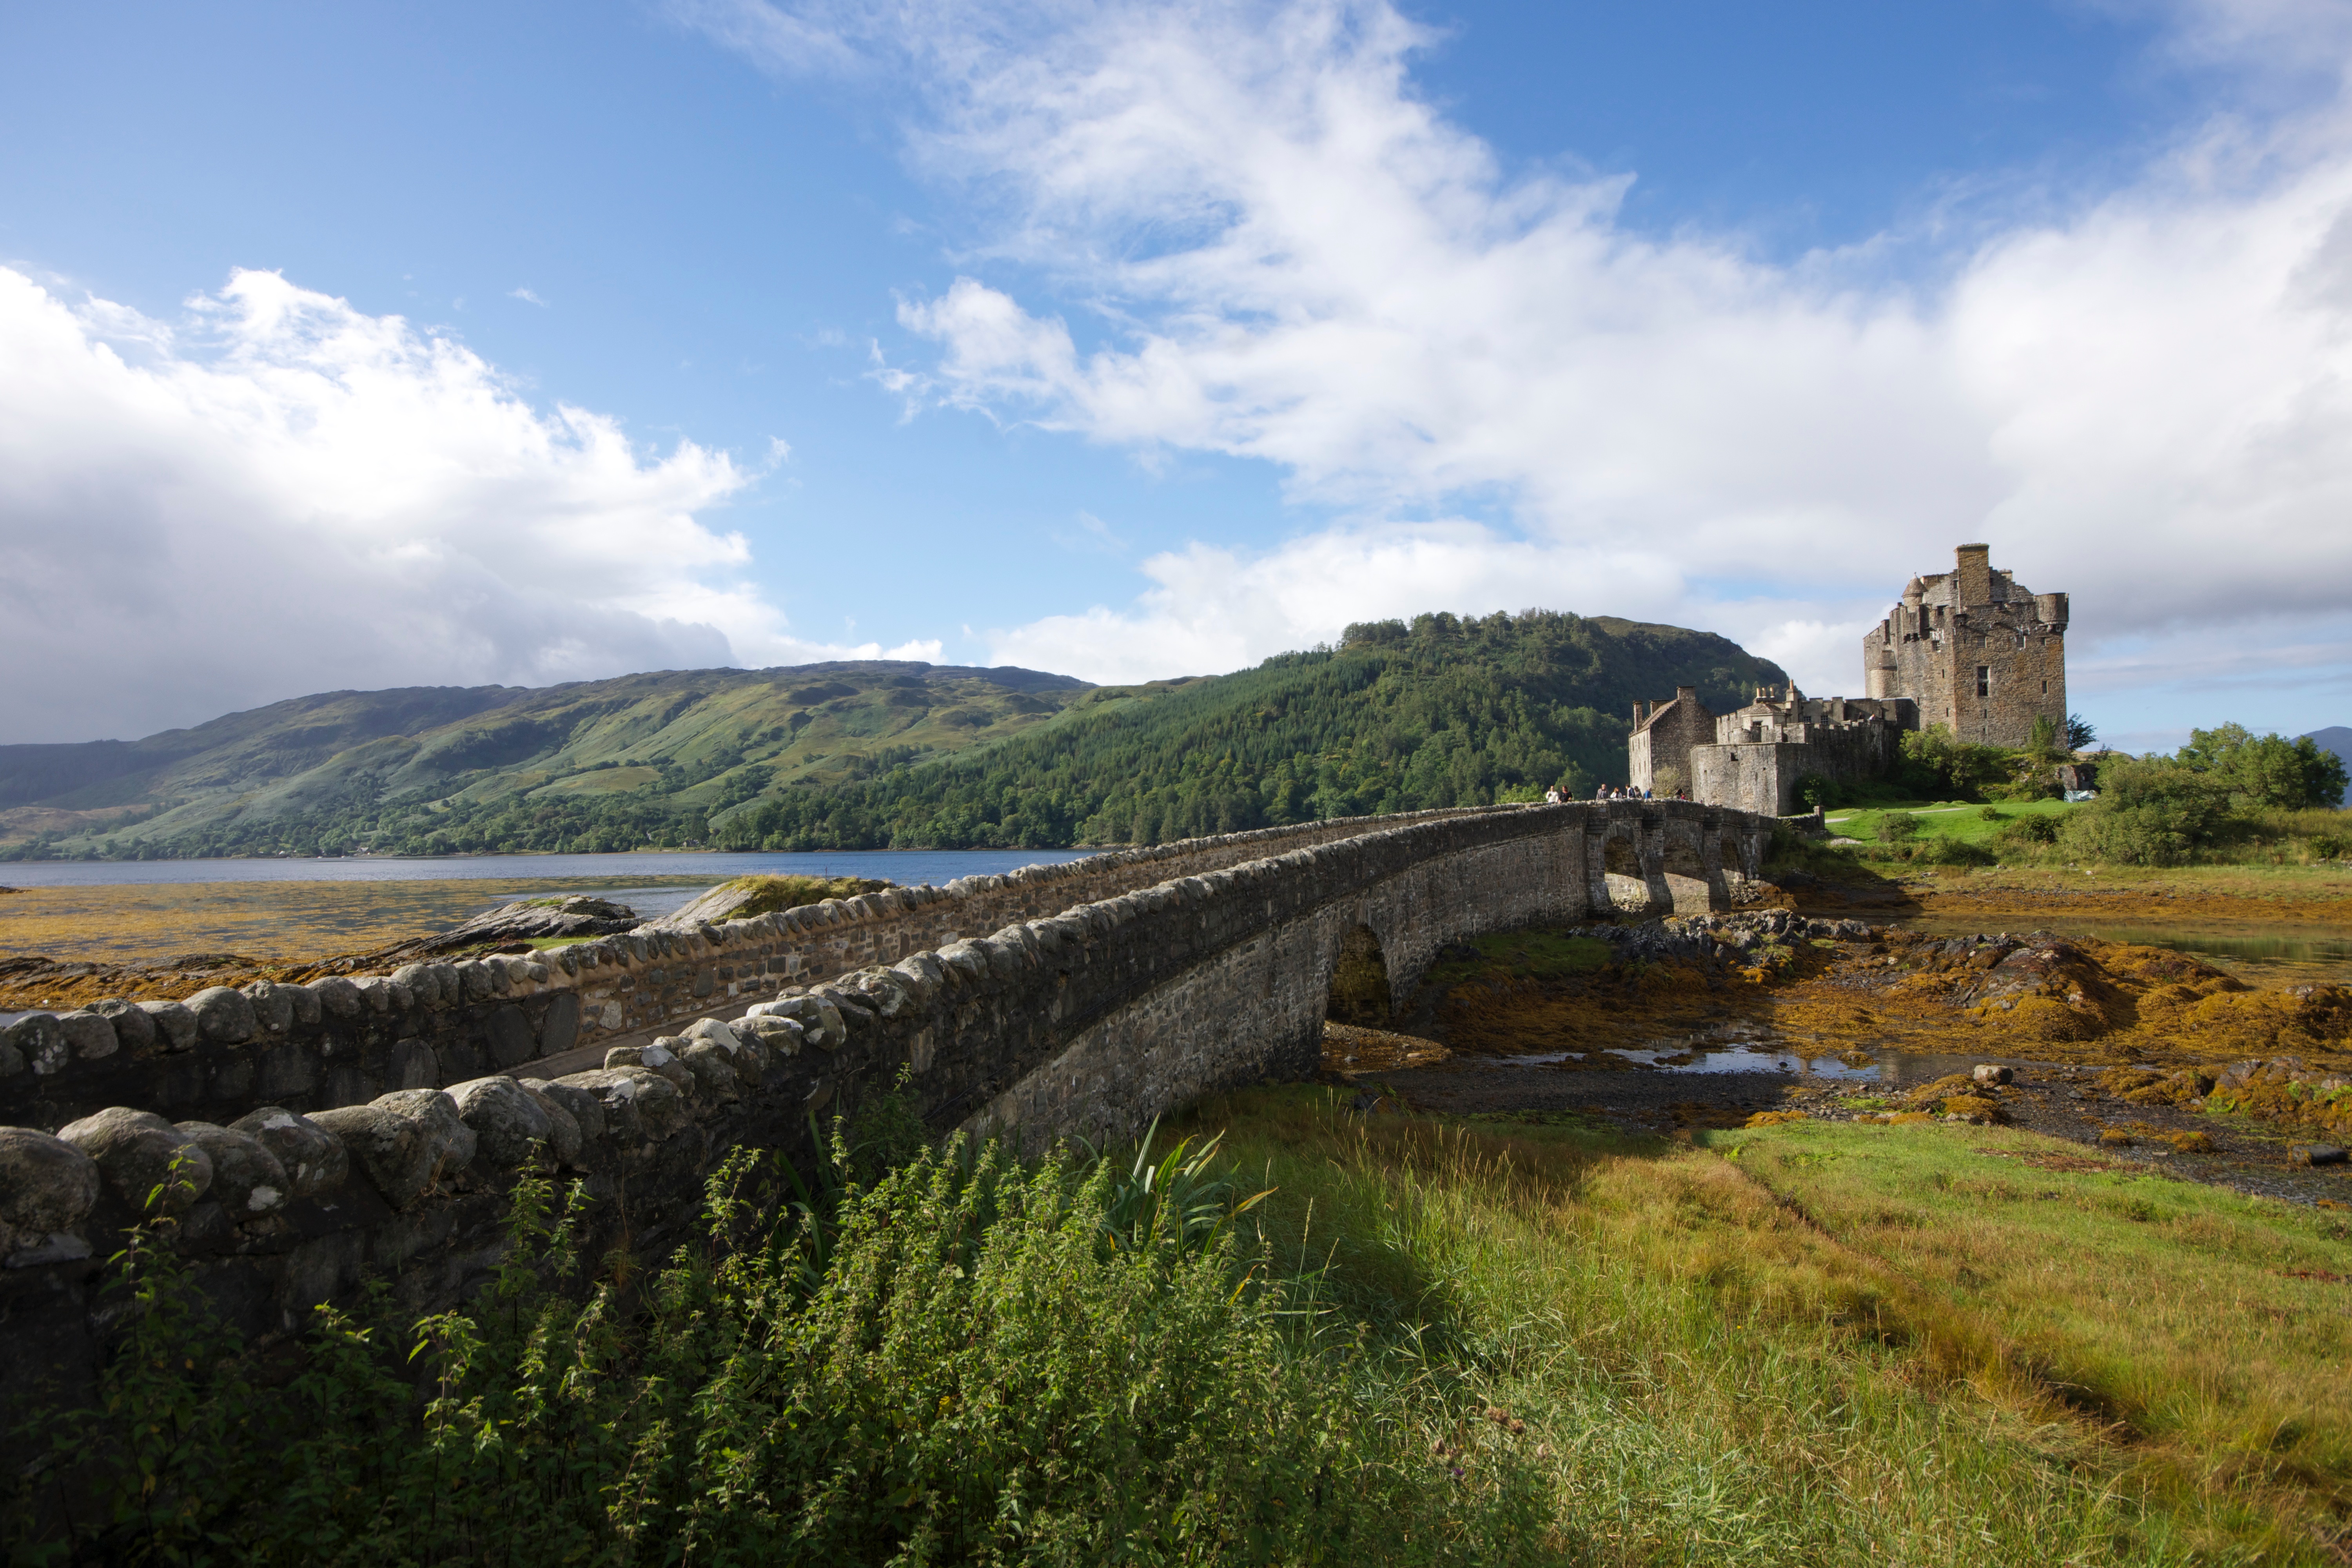
landscape, sea, coast, grass, rock, mountain, cloud, architecture, sky, countryside, hill, chateau, river, cliff, tower, scenery, castle, ancient, reservoir, fortification, tourism, highland, terrain, waterway, gothic, clouds, ruins, vegetation, loch, stone bridge, rural area, stone structure